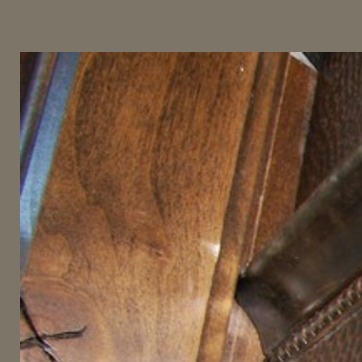
Material: wood